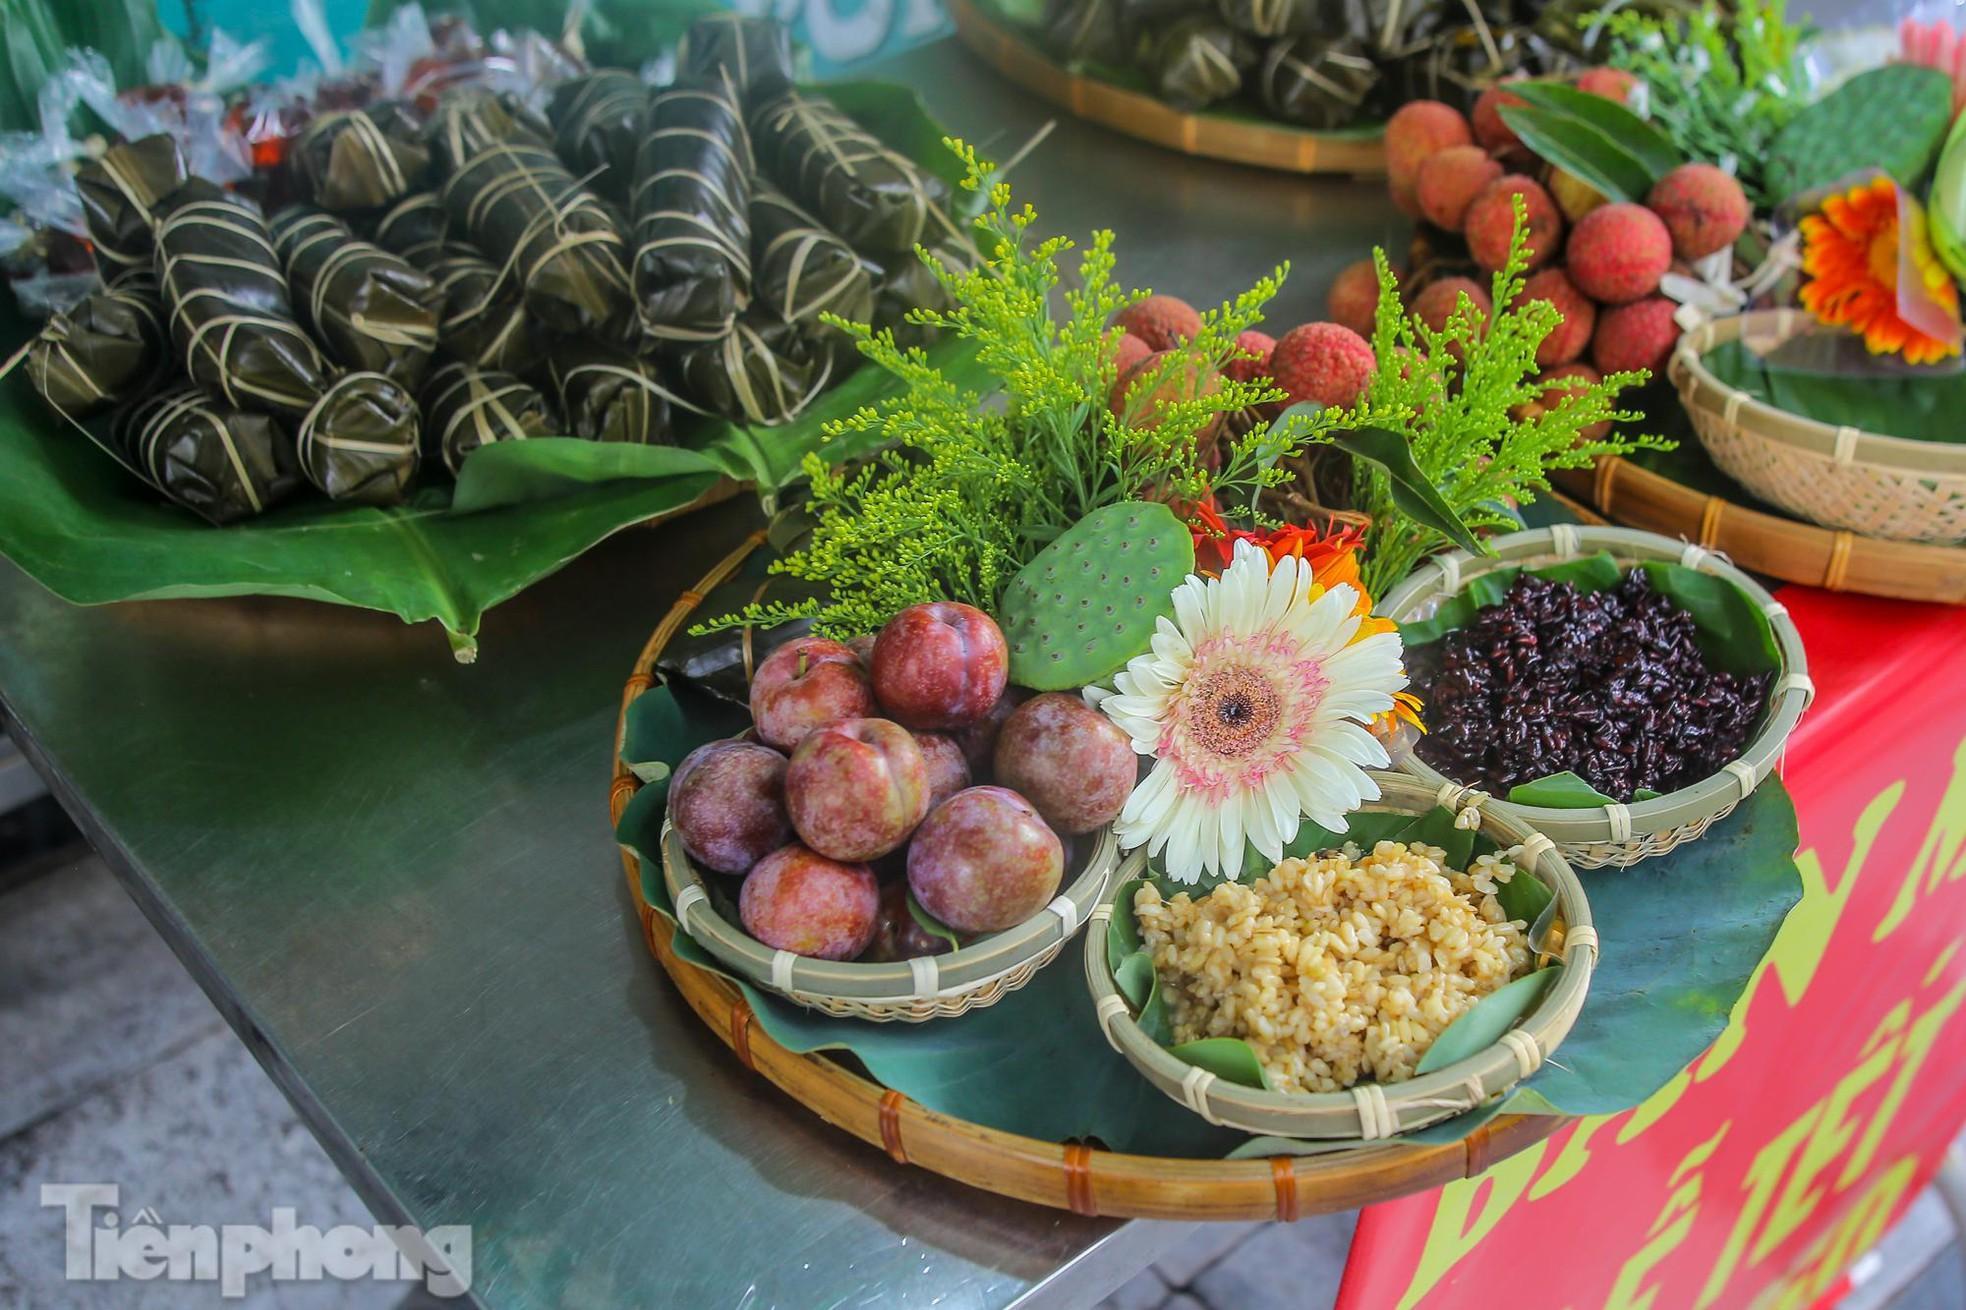
có một vài chiếc rổ tre được dùng để chứa những món ăn